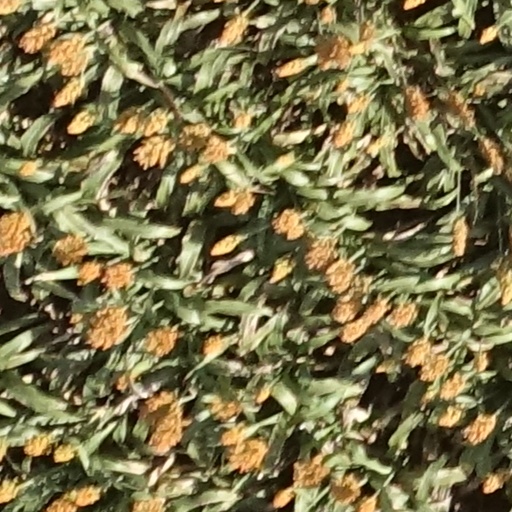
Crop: sorghum